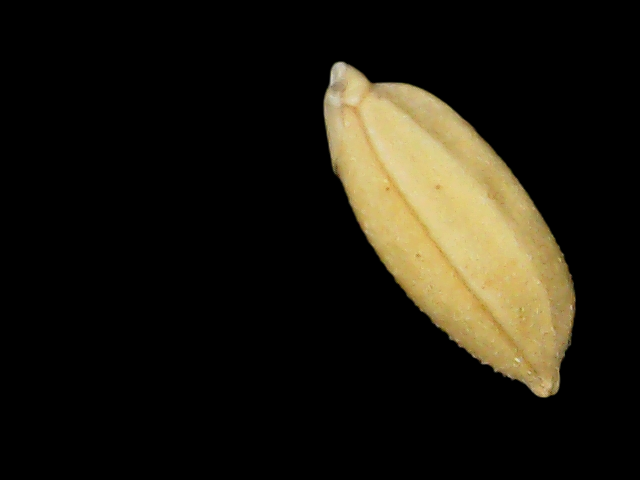
Rice variety: Binadhan10